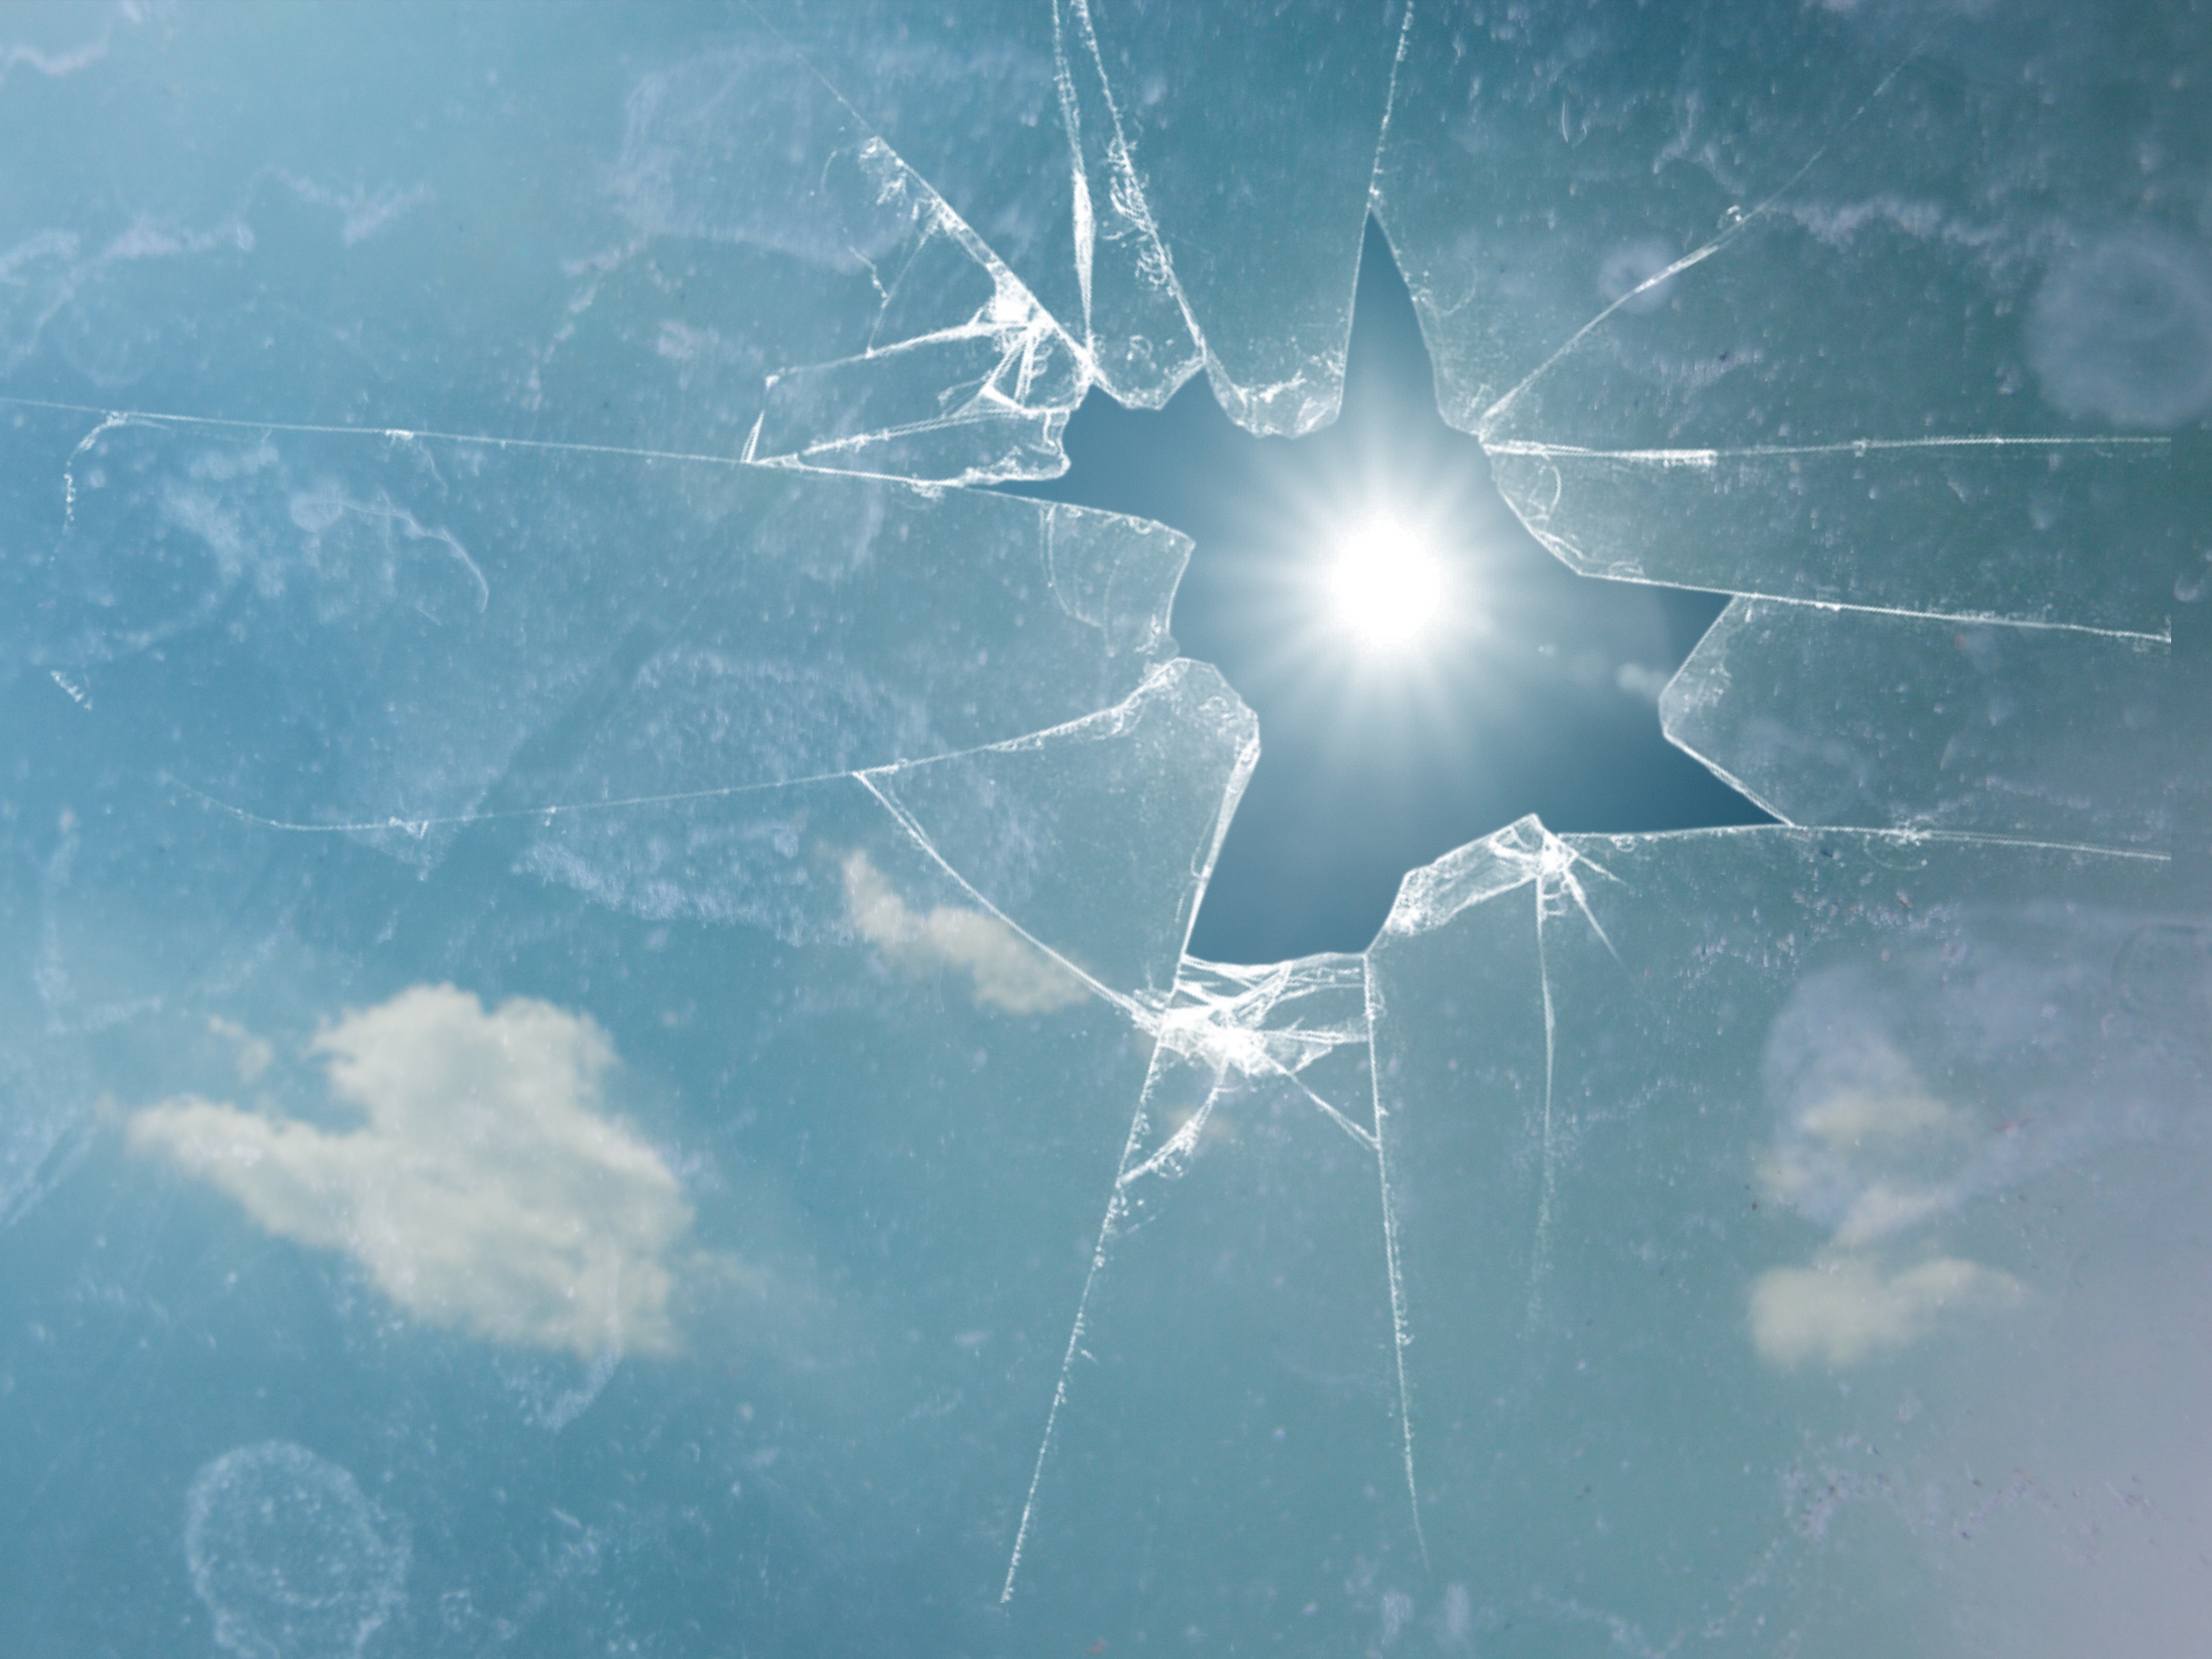
wing, cloud, sky, sun, sunlight, glass, wind, ice, line, reflection, broken, blue, transparent, clouds, shattered, shape, screenshot, atmosphere of earth, computer wallpaper